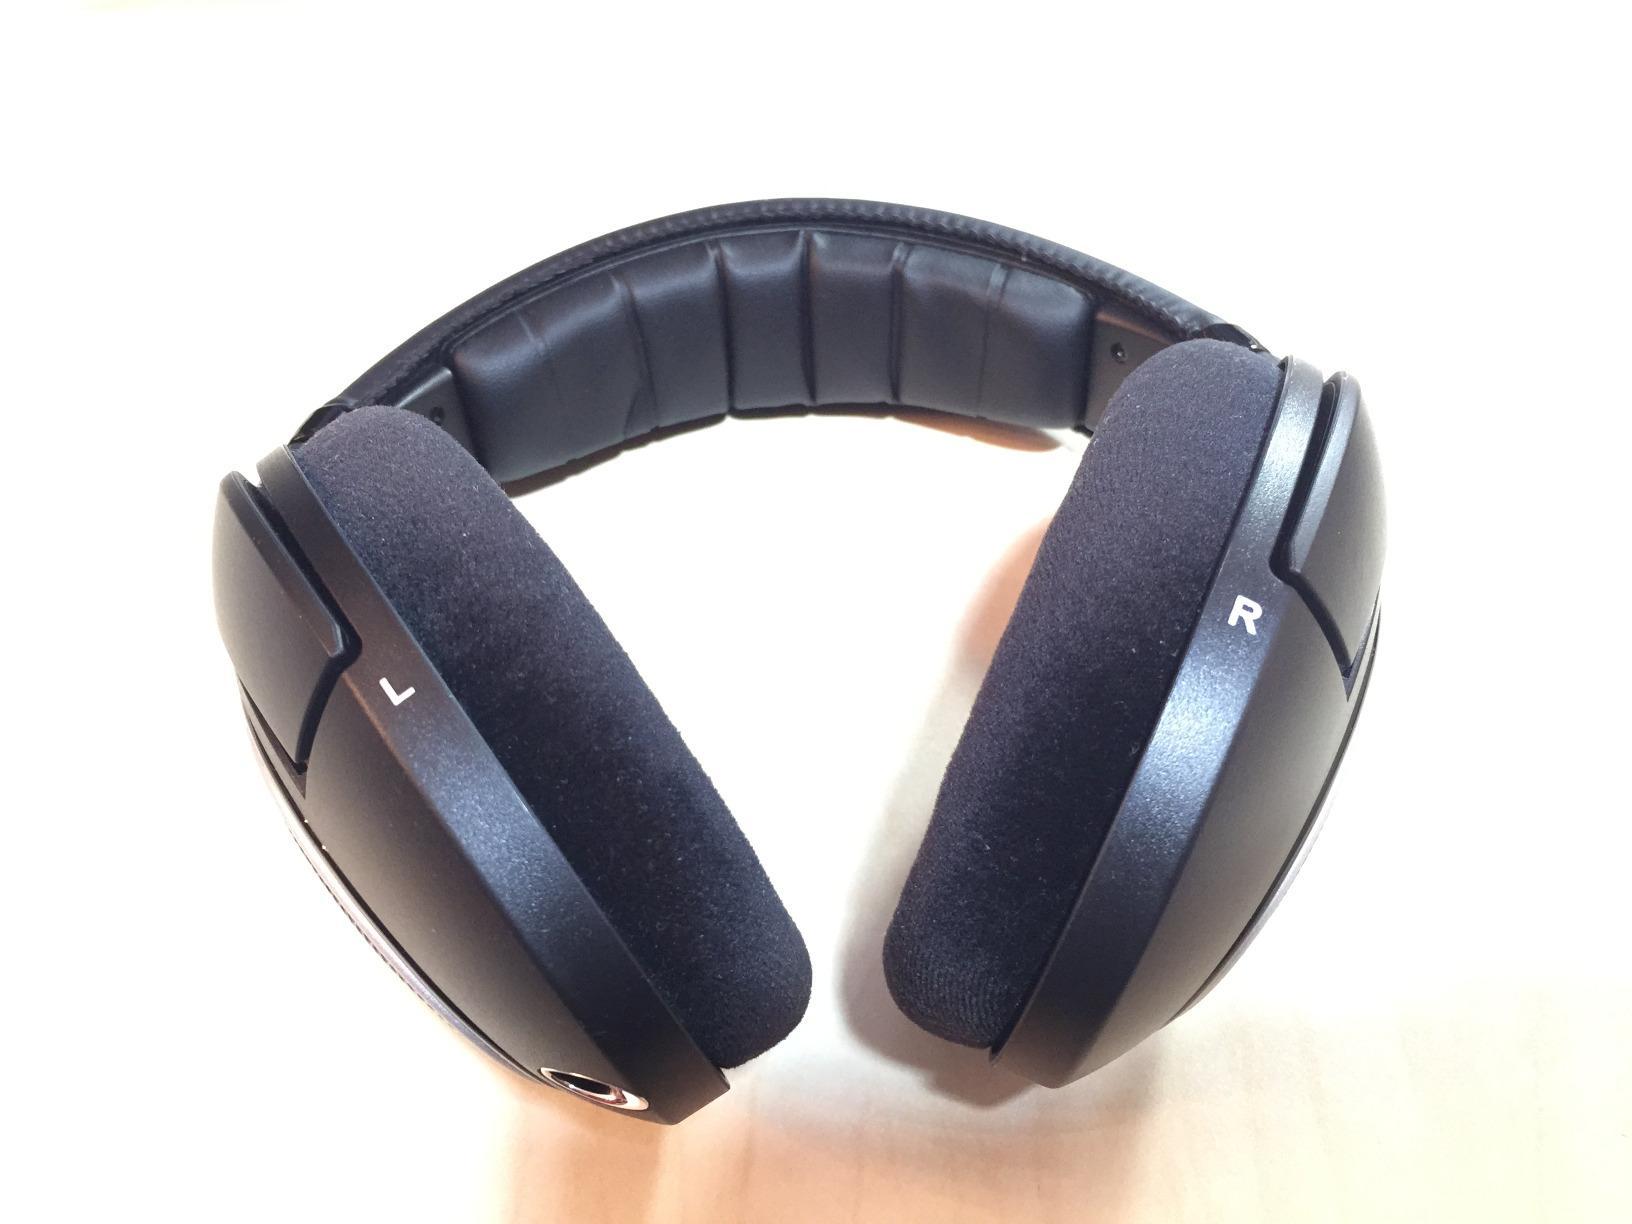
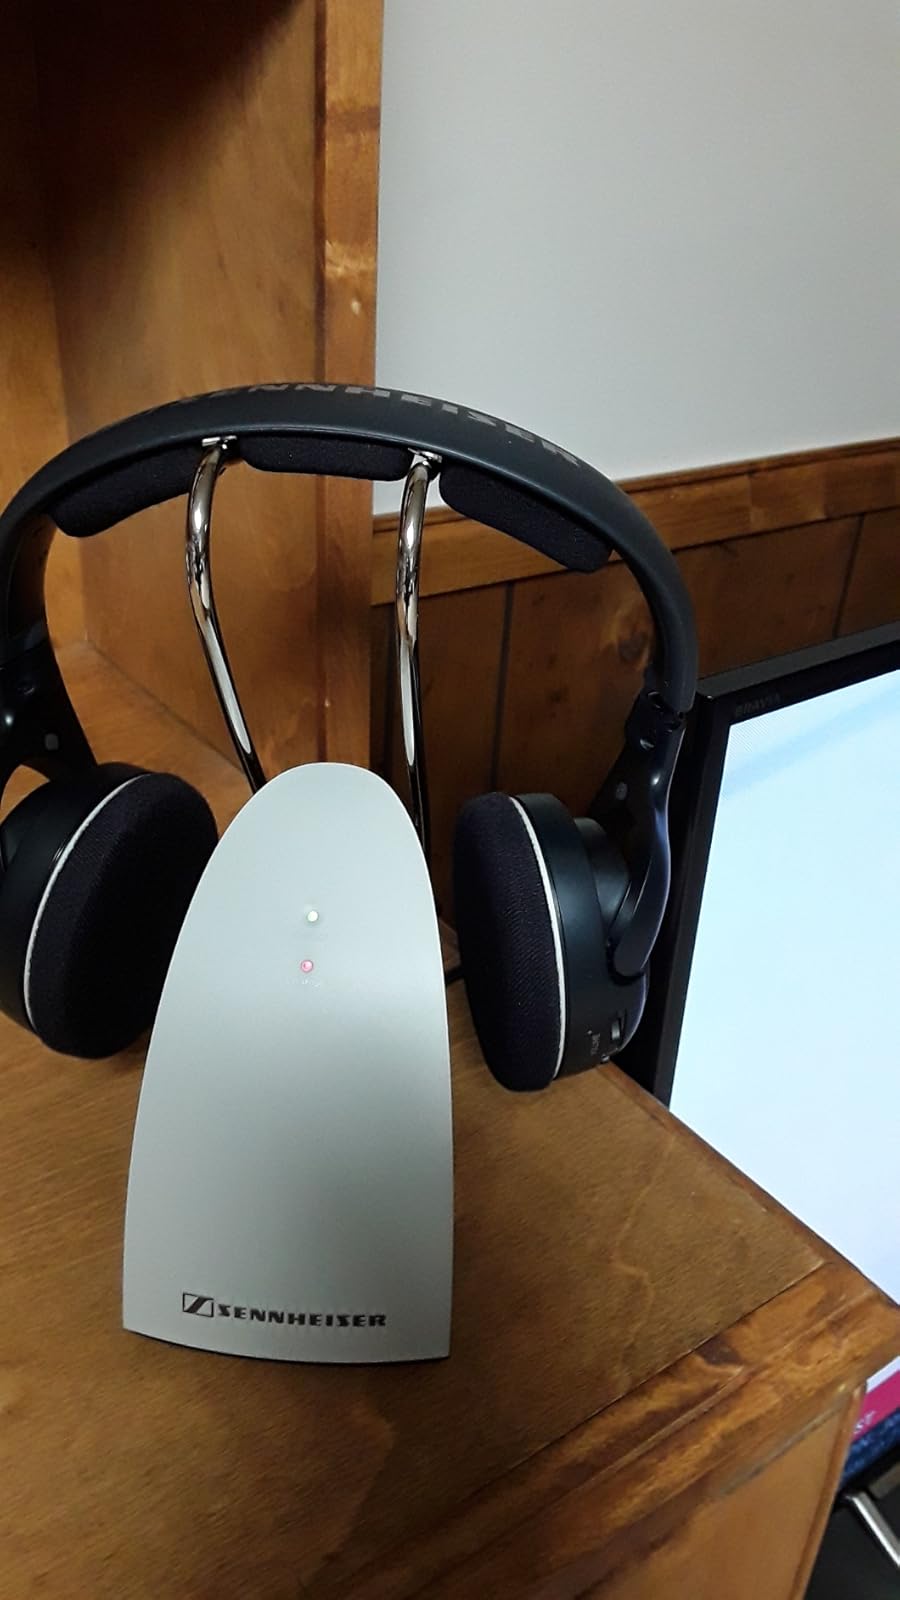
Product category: headphones
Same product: no